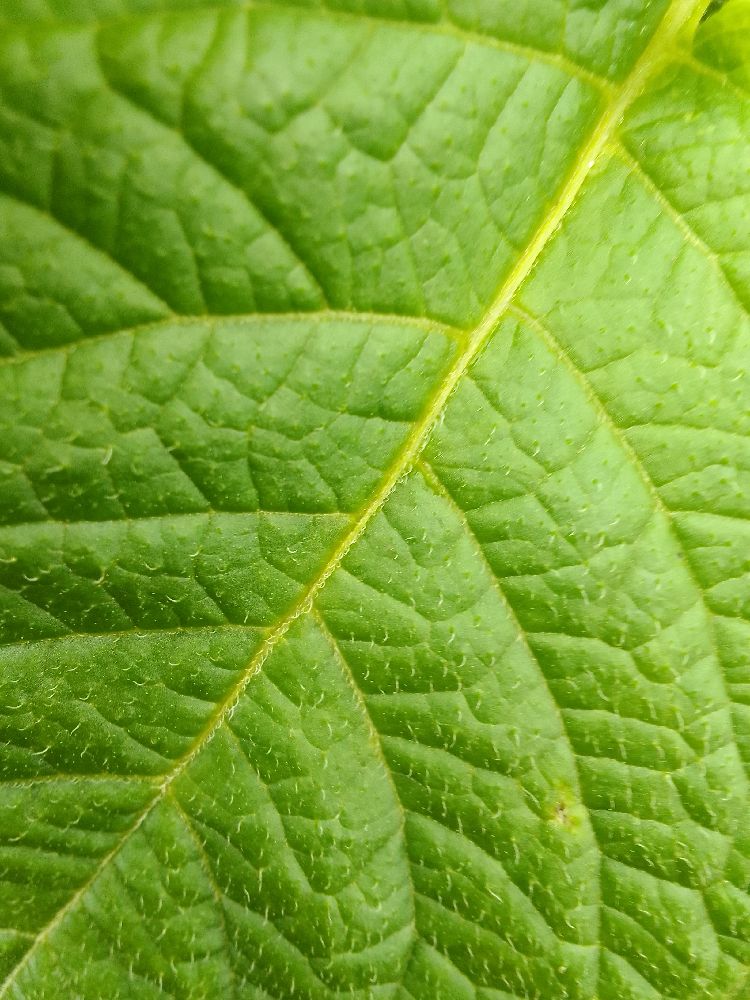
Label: Healthy